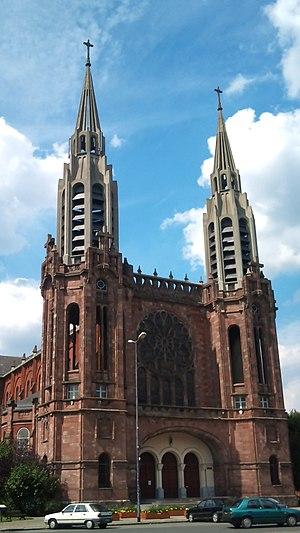
Armentières, place de la République
Armentières est une commune française de plus de 20 000 habitants, située dans le département du Nord en région Hauts-de-France. Elle fait partie de la Métropole européenne de Lille.